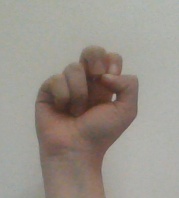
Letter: gaaf